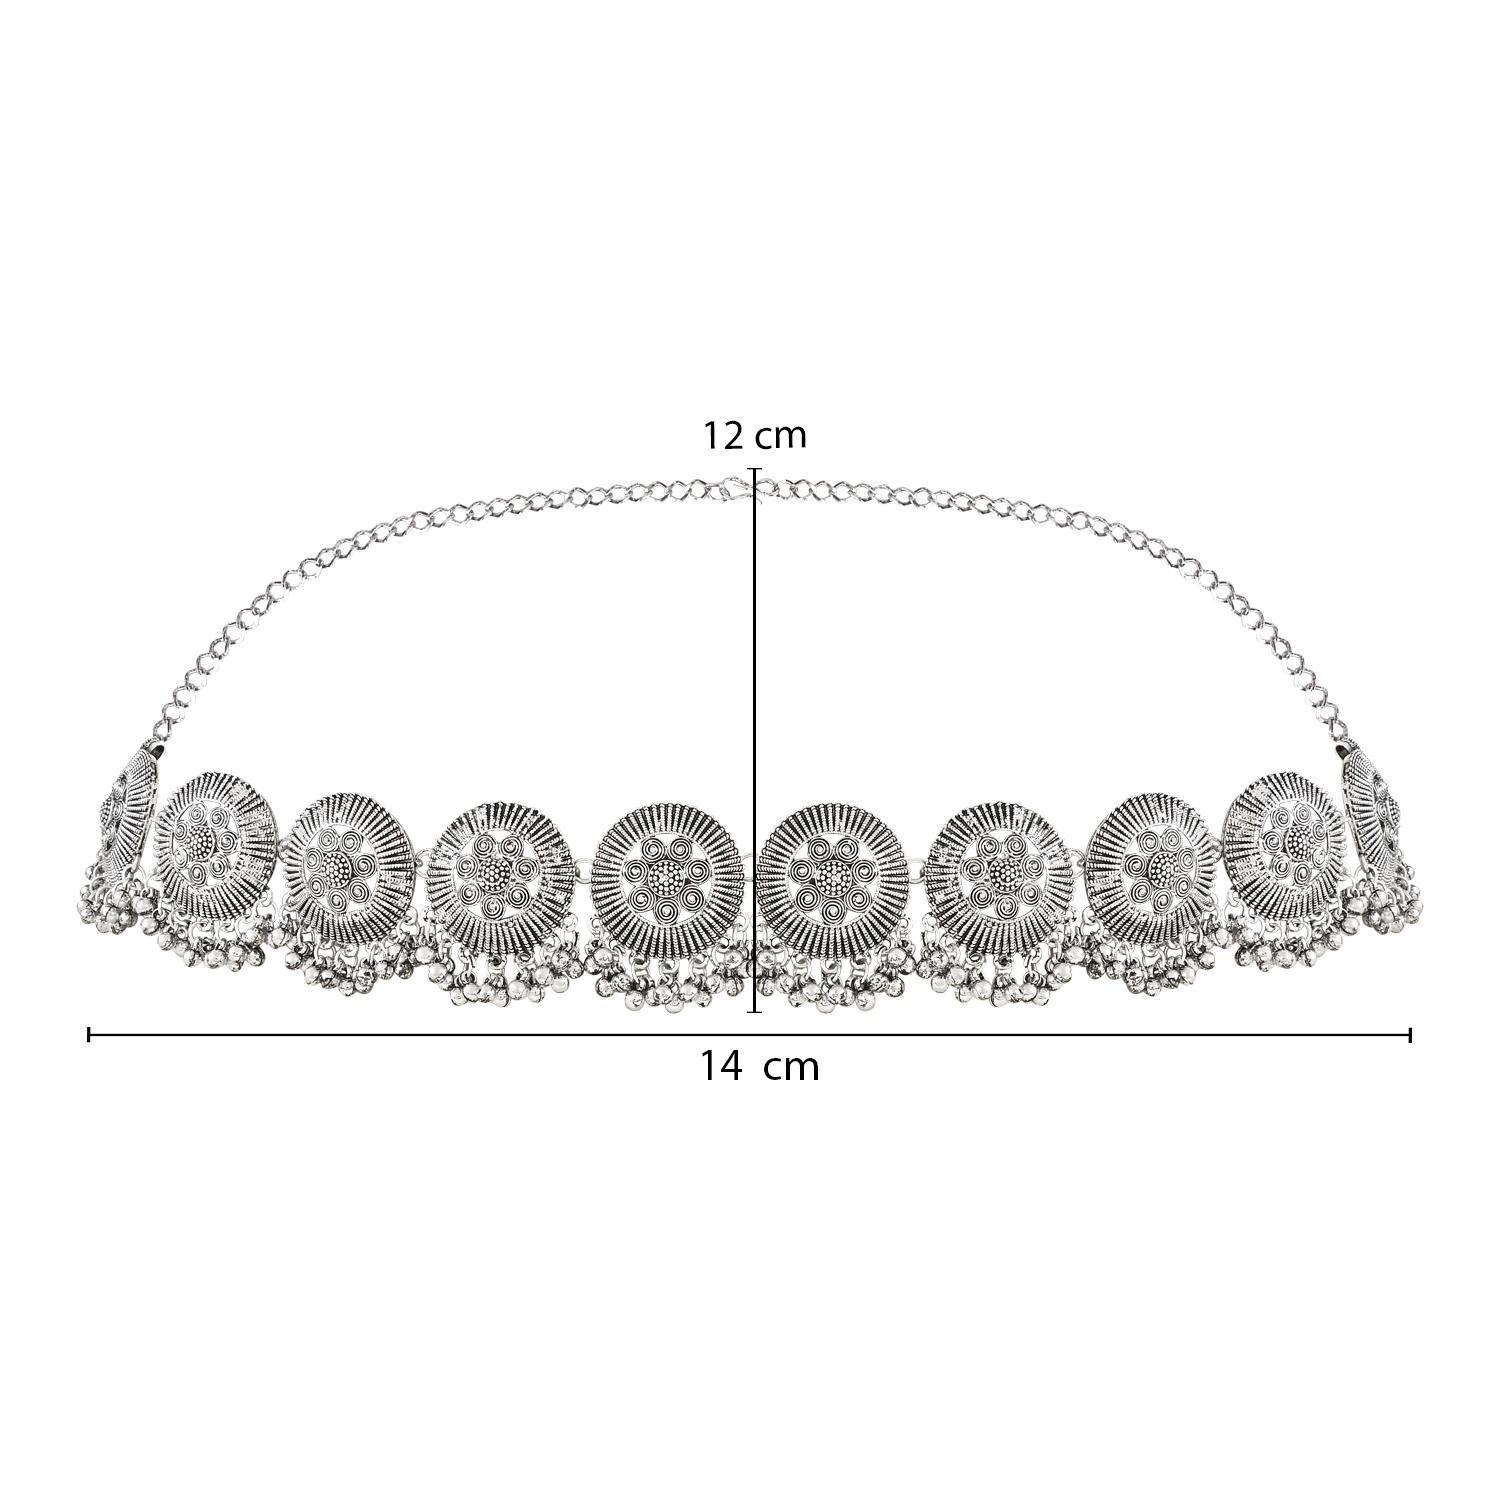
I Jewels Silver Oxidised Traditional Ethnic Embellished With Ghungroo Adjustable Boho Belly Chain/Kamarband For Women (B048S)
Type: Traditional Jewellery
Brand: I Jewels
Price: Rs. 699
 A silver oxidized traditional ethnic waist chain embellished with ghungroo is a beautiful piece of jewelry that combines cultural elements with a bohemian style. The waist chain is typically designed with silver metal that has undergone an oxidization process, giving it an antique look. The chain is adjustable, allowing it to be worn at various lengths around the waist.
Features: QUALITY: The Kamarband is made of high-quality metal that is silver plated to provide durability and a luxurious look.,GIFTING IDEA - The Kamarband makes a great gifting option for women on occasions such as weddings, festivals, and other special events.,STYLE TIP - The Kamarband can be paired with traditional Indian wear such as sarees or lehengas to add a touch of elegance and glamour to the outfit.
Included: 1 Belly Chain